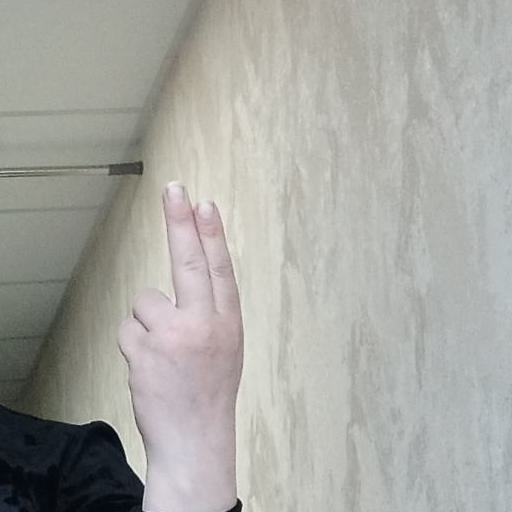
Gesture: two_up_inverted